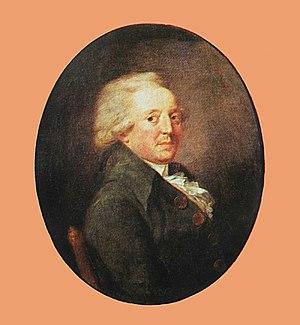
Portrait du marquis de Condorcet
Le paradoxe de Condorcet dit qu'il est possible, lors d'un vote où l'on demande aux votants de classer trois propositions par ordre de préférence, qu'une majorité de votants préfère A à B, qu'une autre préfère B à C et qu'une autre préfère C à A. Les décisions prises à une majorité populaire par ce mode de scrutin ne sont donc pas, dans ce cas, cohérentes avec celles que prendrait un individu supposé rationnel, car le choix entre A et C ne serait pas le même selon que B est présent ou non.